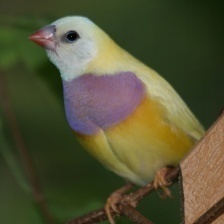
Species: GOULDIAN FINCH
Scientific name: ERYTHRURA GOULDIAE
ImageNet parent category: house_finch